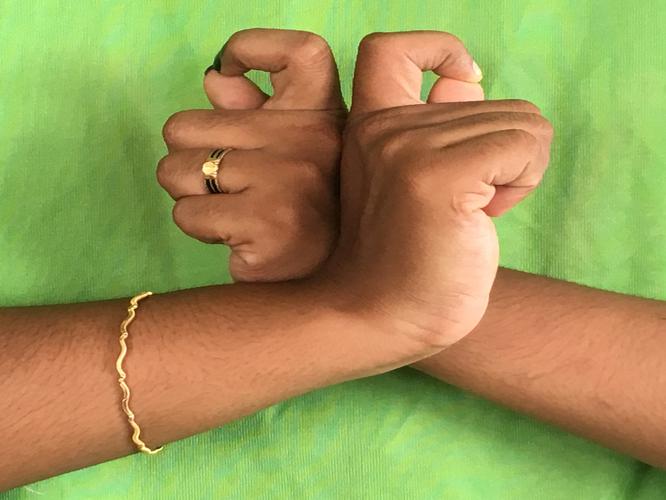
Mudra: Berunda
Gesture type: double_hand